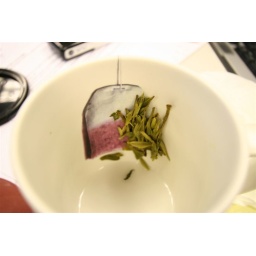
Green tea on fake tea bag in cup